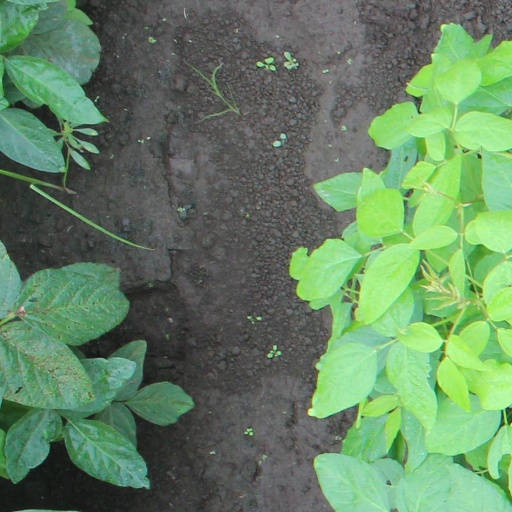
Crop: soybean